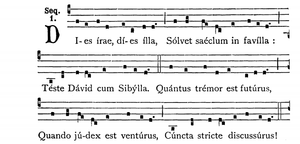
Le Liber Usualis ou Liber usualis est une compilation des pièces de chant grégorien, les plus utilisées au XXᵉ siècle. Sa rédaction fut effectuée par les moines de l'abbaye Saint-Pierre de Solesmes. La première édition date de 1896.